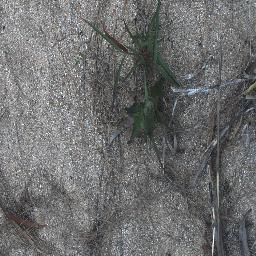
Label: siam_weed